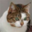
Label: cat